Rocky Mount, North Carolina

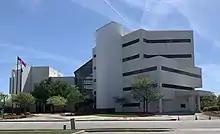
Frederick E. Turnage Municipal Building in downtown Rocky Mount

The city of Rocky Mount has a council-manager form of government. The city is divided into seven wards with a total of seven council members elected to the city council, one from each ward. Members of the city council serve four-year terms with staggered elections every two years, while the mayor is elected at-large by citizens and serves a four-year term. The mayor is "ex officio" chair of the city council and votes only in case of a tie. The council appoints a city manager to serve as chief administrative officer of day-to-day affairs of government. As of 2022, the current city manager is Peter Varney.